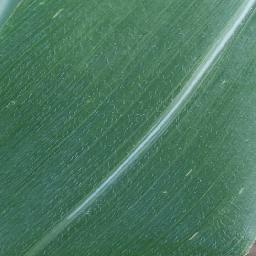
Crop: corn
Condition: (maize)_healthy